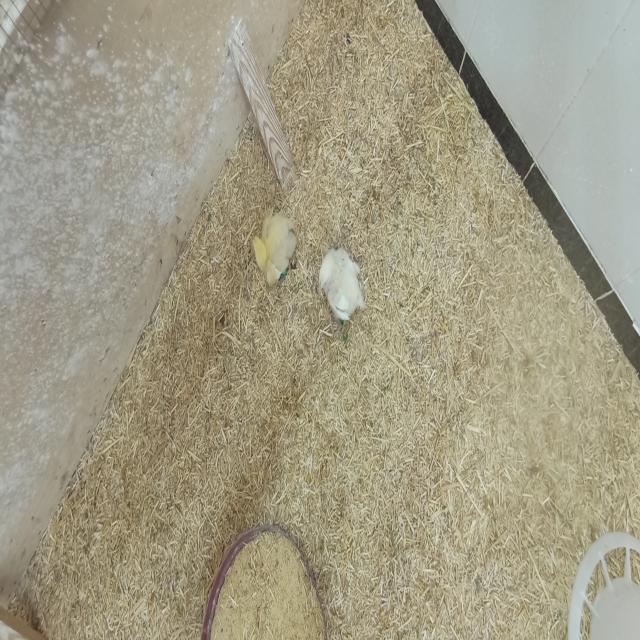
Weight: 217 g